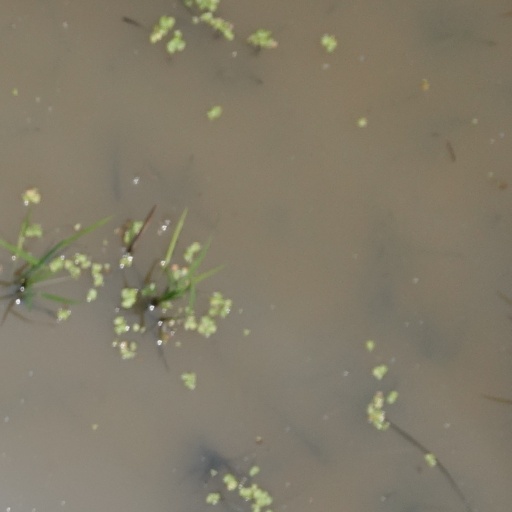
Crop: rice